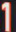
Number: 1